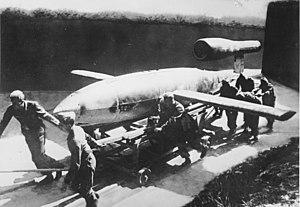
La 5. Flak-Division est une division de lutte antiaérienne de la Luftwaffe allemande au sein de la Wehrmacht durant la Seconde Guerre mondiale.